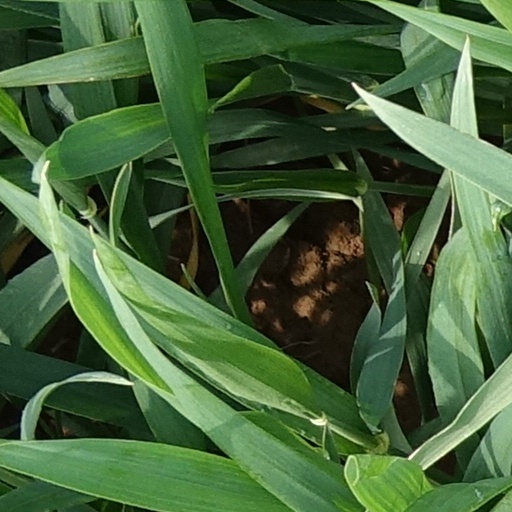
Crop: wheat